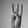
ASL letter: W